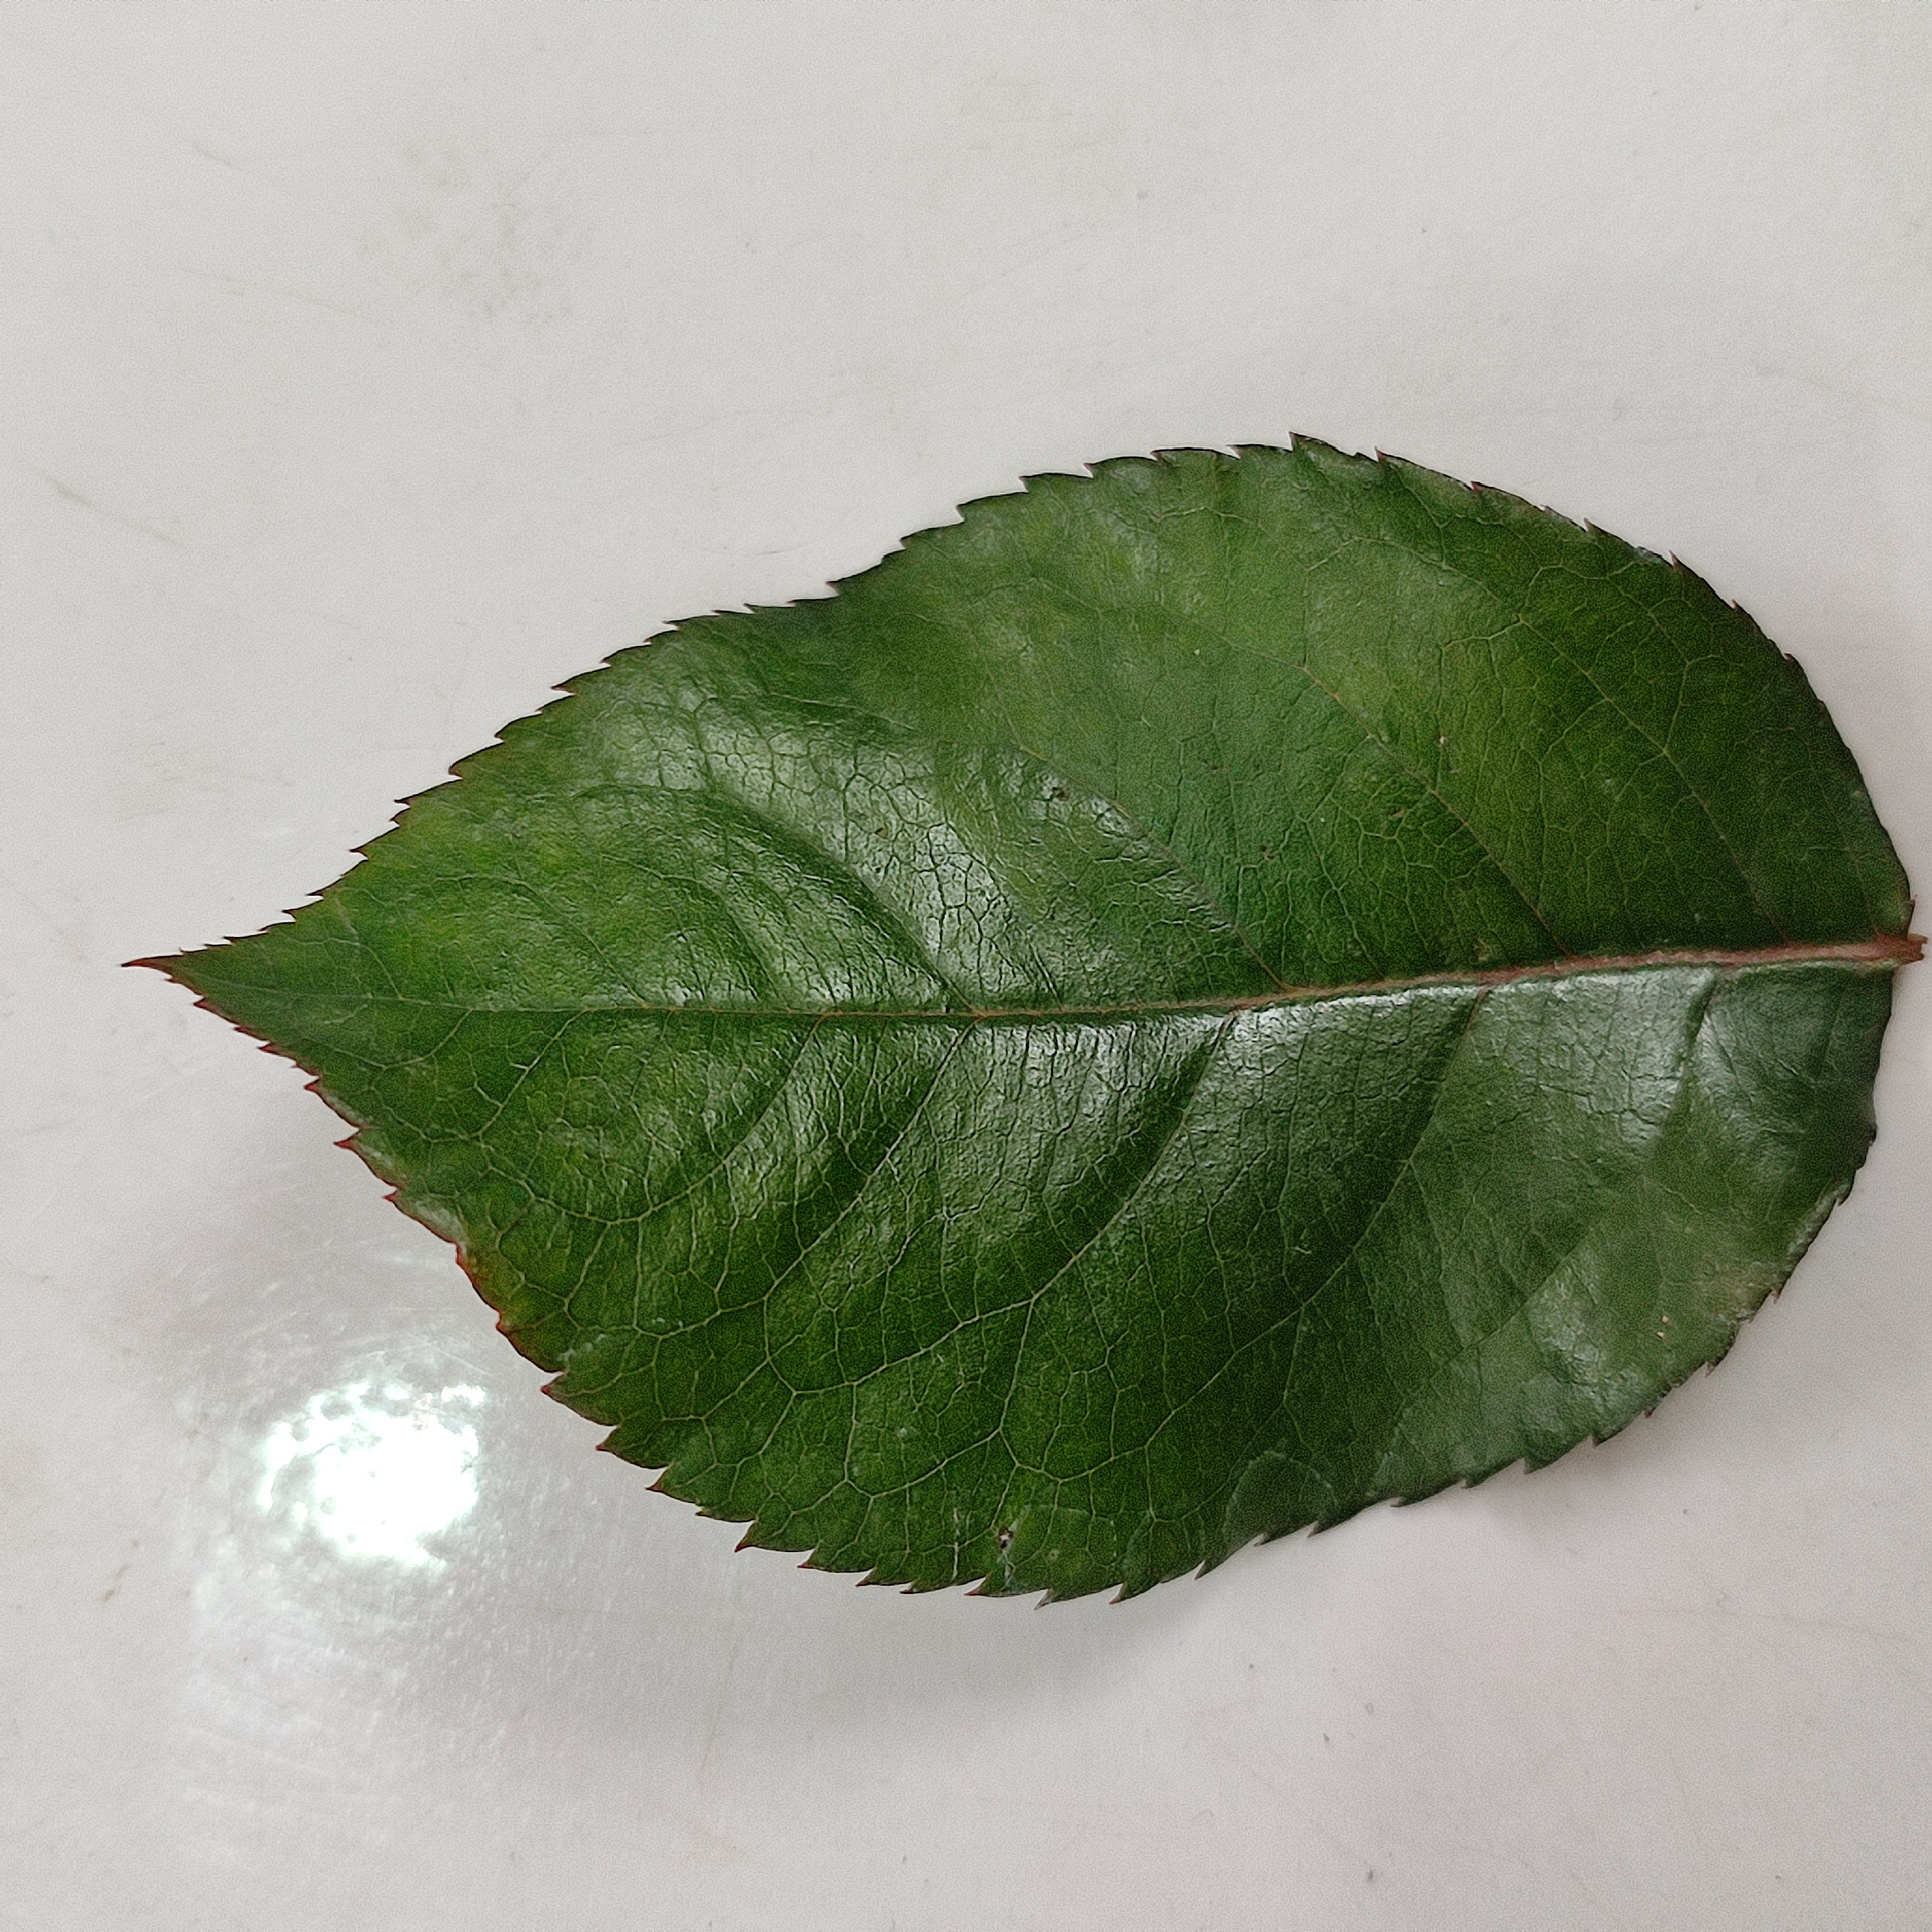
Label: Healthy Leaf